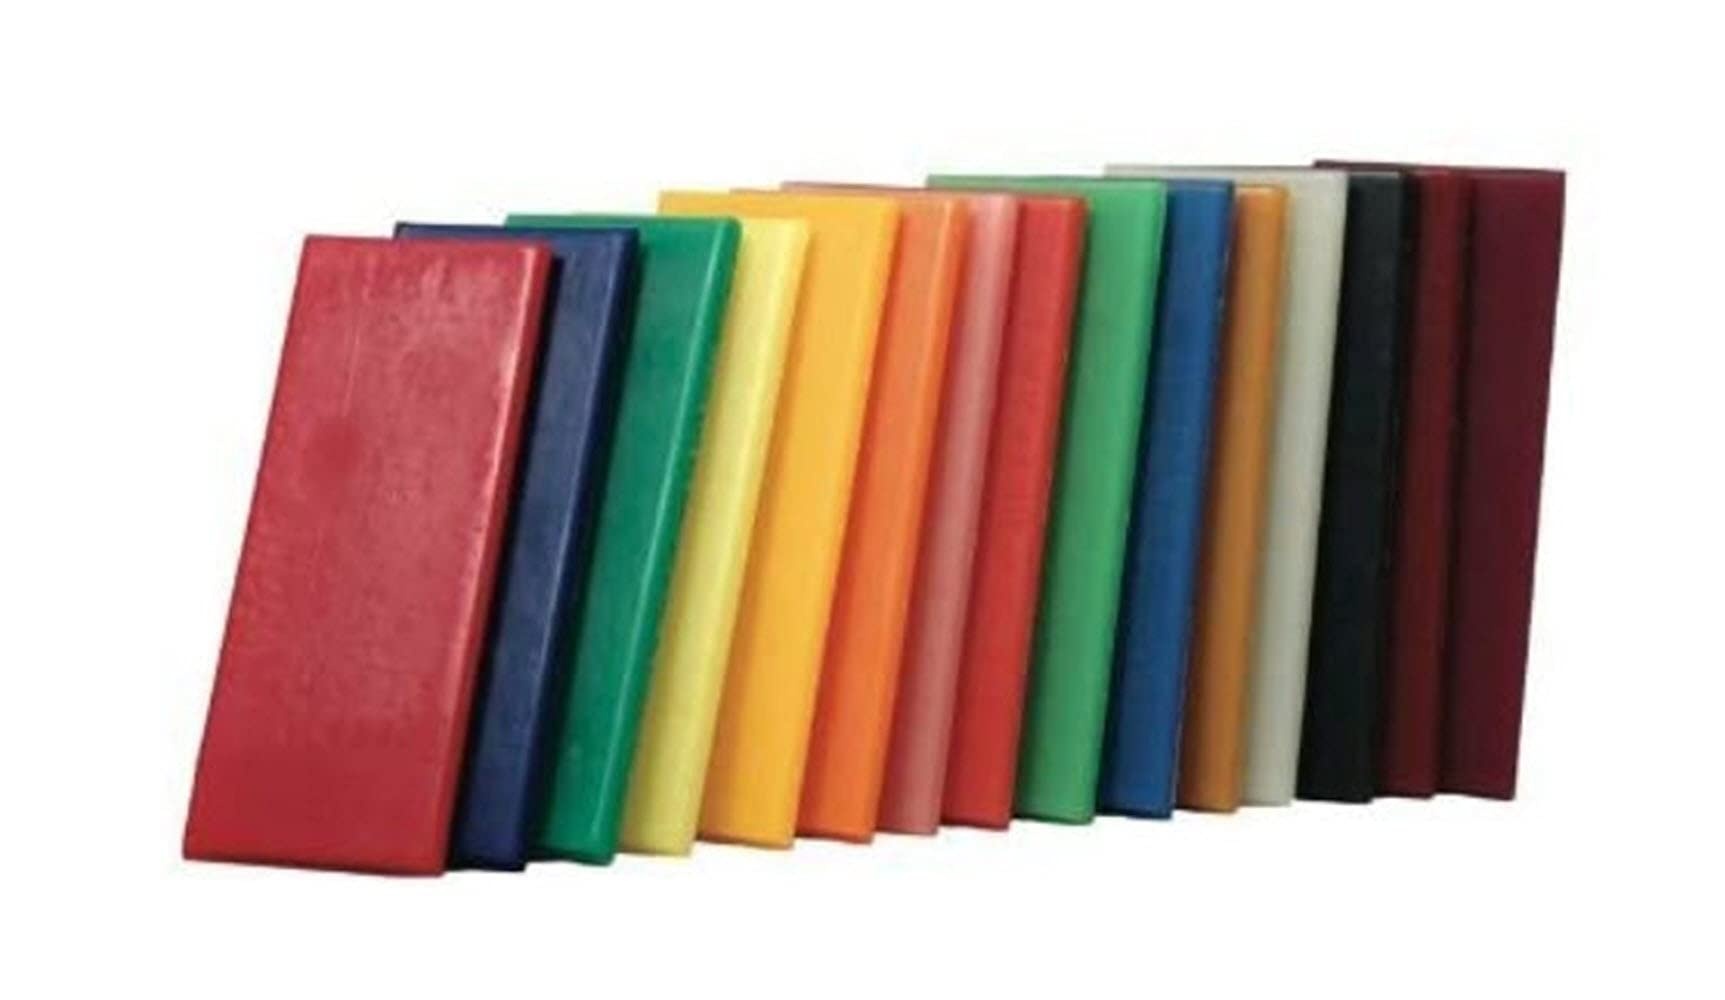
Stockmar Natural Modeling Beeswax - Set of 15 Colors in Box
Stockmar Natural Modeling Beeswax - Set of 15 Colors in Box Experiencing art through all the senses - this is what children achieve with Stockmar Modeling Beeswax. With its blend of beeswax and pine rosin, provides perfectly clean handling, it is an ideal modeling material for forming small sculptures. Scent, color and consistency work together when molding. The warmth of the hands softens the wax and makes it malleable and when the wax hardens, the luminosity and fine brilliance remain. One may also dip the beeswax into a bowl of hot water to soften it and make it easier work and to mix colors in a beautiful way. The little works of art maintain their beauty and charm and later can be reshaped again and again. Start with simple shapes and animals using one color at a time. Figures can become more complicated with experience. The joy of beeswax is that it uses the child's warmth to become usable and it can be warmed and reused indefinitely. The high pedagogical and artistic quality makes Stockmar Modelling Beeswax unique and unmatched. It doesn't smudge, crumble or bleed, and its color is pure and bright because of its high transparency. This set of Stockmar Beeswax in 15 assorted colors is packed in a colorful box. Wonderful fun for everyday art; great for a unique gift to encourage and inspire children to use their hands and their imaginations! Colors: ivory, carmine red, vermilion, orange, gold yellow, lemon yellow, yellow green, green, blue, ultramarine, purple, rust, black, pink, natural beeswax color Product Features SAFE ALTERNATIVE TO CLAY: Made from pure natural beeswax, with a pleasant aroma, this STOCKMAR Modelling beeswax is an ideal sculpting medium for young children. DEVELOPMENTAL TOOL: Stockmar modeling beeswax fosters hand strength, dexterity, concentration. Its rich sensory qualities, aroma and vibrant colors nourishes a child's senses. USE AND REUSE: Modeling beeswax for kids never dries out, won't make a mess or crumble. It stores nicely in the included cardboard sliding storage container. VIBRANT RICH COLOR: The luminous colors never fade, are safely pigmented, and safety tested to EU and US standards. COLORS INCLUDED IN SET OF 15: Ivory, carmine red, vermilion, orange, gold yellow, lemon yellow, yellow green, green, blue, ultramarine, purple, rust, black, pink, natural beeswax color MADE IN GERMANY
Brand: Stockmar
Category: Arts & Entertainment > Hobbies & Creative Arts > Arts & Crafts > Art & Crafting Materials > Raw Candle Wax > Beeswax